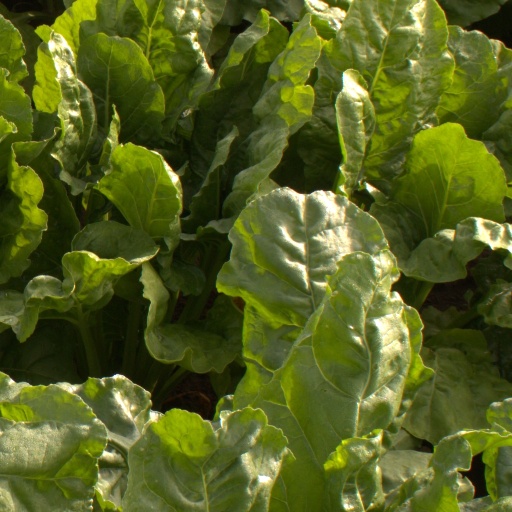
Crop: sugar beet